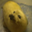
Label: seal